Karina Nadila

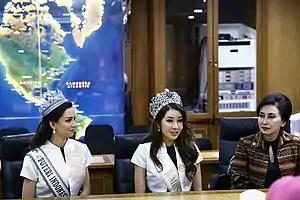
Karina (left) together with Miss Supranational 2017 - Jenny Kim (center), (right) during the Ministry of Tourism and Creative Economy of The Republic of Indonesia and Puteri Indonesia Organization Press Conference.

Karina was born in Jakarta, Indonesia, on 21 August 1992 to an unknown father and a Minangkabaunese-Dutch mother, Jumaini Weissheimer. Her step-father, Lukius Niab, is a traditional Timorese. Karina decided to become a beauty-preneur, model and make up content creator at the age of 17. Since then, she has worked with several beauty brands and grown in popularity. Until she approached by film producer to acting on several cinema films. she is also starting to be a TV presenter and co-hosting several TV shows.